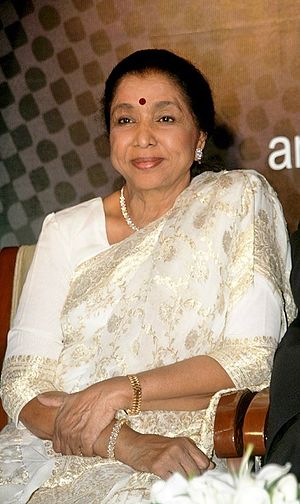
Asha Bhosle
Asha Bhosle, er en indisk sangerinde. Hun har sunget på soundtracks til utallige Bollywood-film. Hun har været aktiv sangerinde i mere end 70 år og har indspillet over 13.000 sange. Den formentlig mest kendte præstation er hendes medvirken i Boy Georges "Bow Down Mister". En anden af hendes mere kendte sange er "Dum Maro Dum" fra 1973. I 1999 fik gruppen Cornershop en stor hitsingle med sangenen "Brimful of Asha", som var en hyldest til hende.